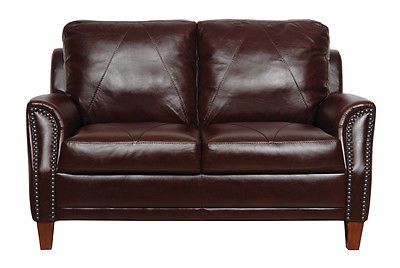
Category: sofa